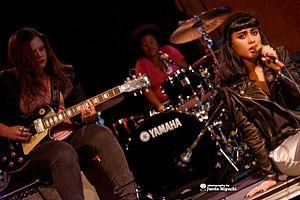
Trouble est le deuxième album studio de la chanteuse britannique Natalia Kills. Il est sorti le 3 septembre 2013 outre-Atlantique sous les labels Cherrytree Records, will.i.am Music Group et Interscope. L’enregistrement de cet opus a démarré au début de l’année 2012 et a pris place à Los Angeles et à New York. Pendant ces sessions, Kills était accompagnée par certains producteurs dont Jeff Bhasker, qui a fait office de producteur délégué. Il a aussi assuré une multitude de tâches productives, incluant la production en général, l’instrumentation et la composition des chansons.